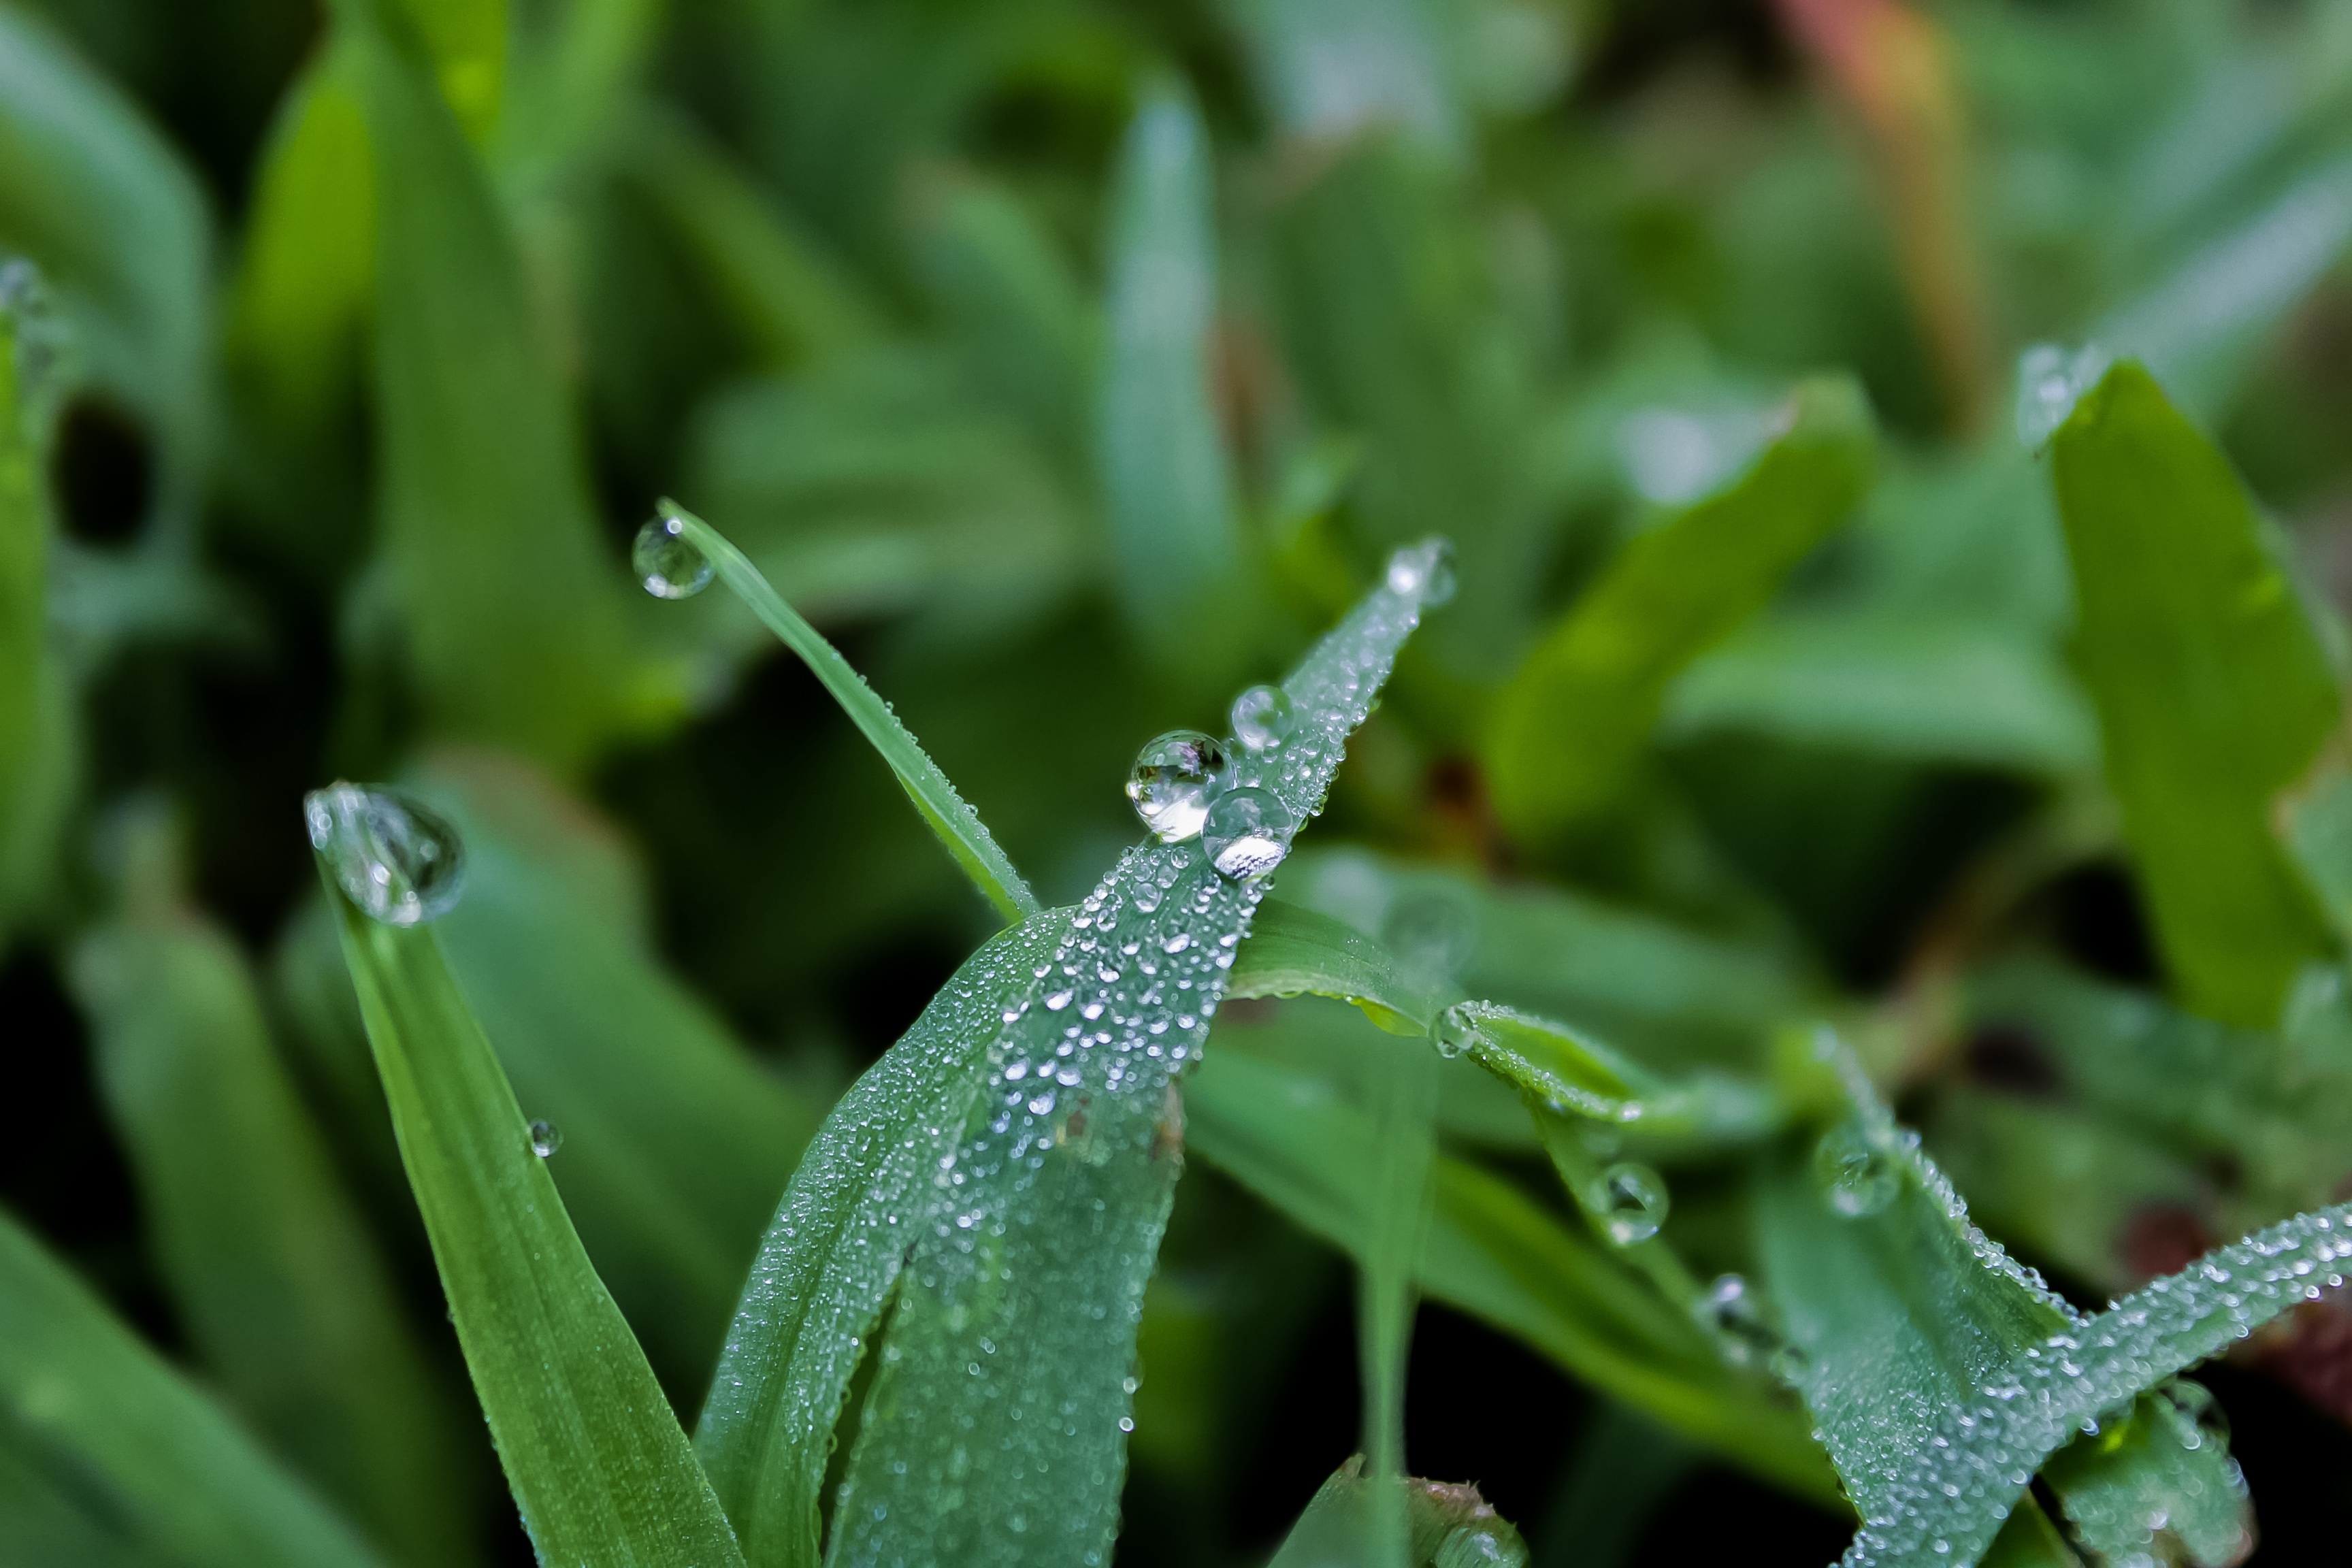
nature, grass, dew, plant, lawn, leaf, flower, green, insect, botany, flora, fauna, invertebrate, wildflower, close up, moisture, macro photography, flowering plant, grass family, plant stem, land plant